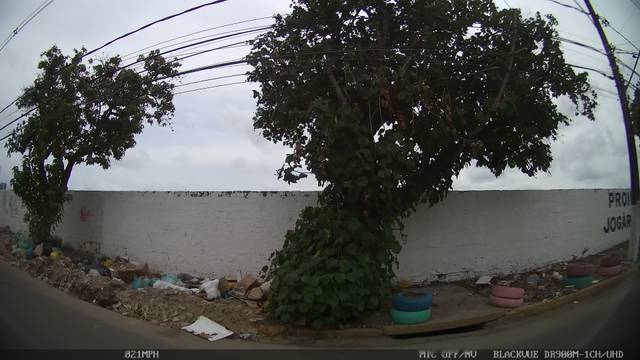
Region: Brazil
Coordinates: -8.058, -34.916